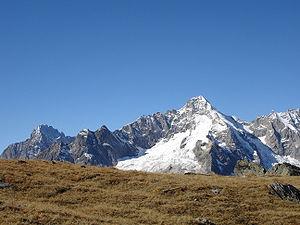
Le mont Dolent est un sommet du massif du Mont-Blanc culminant à 3 820 m. Pour la France son sommet est le tripoint avec la Suisse et l'Italie. Pour la Suisse et l'Italie, le tripoint est le nœud orographique à 150 m au nord-est du sommet, ce dernier étant sur la frontière italo-suisse.